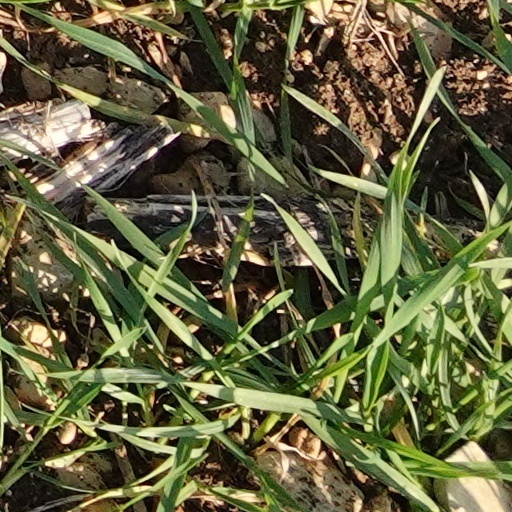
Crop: wheat